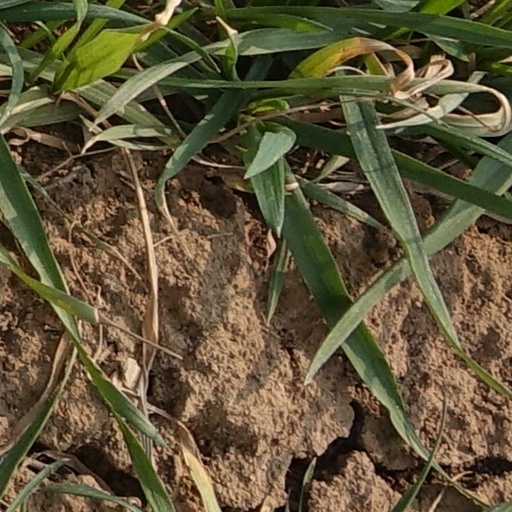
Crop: wheat